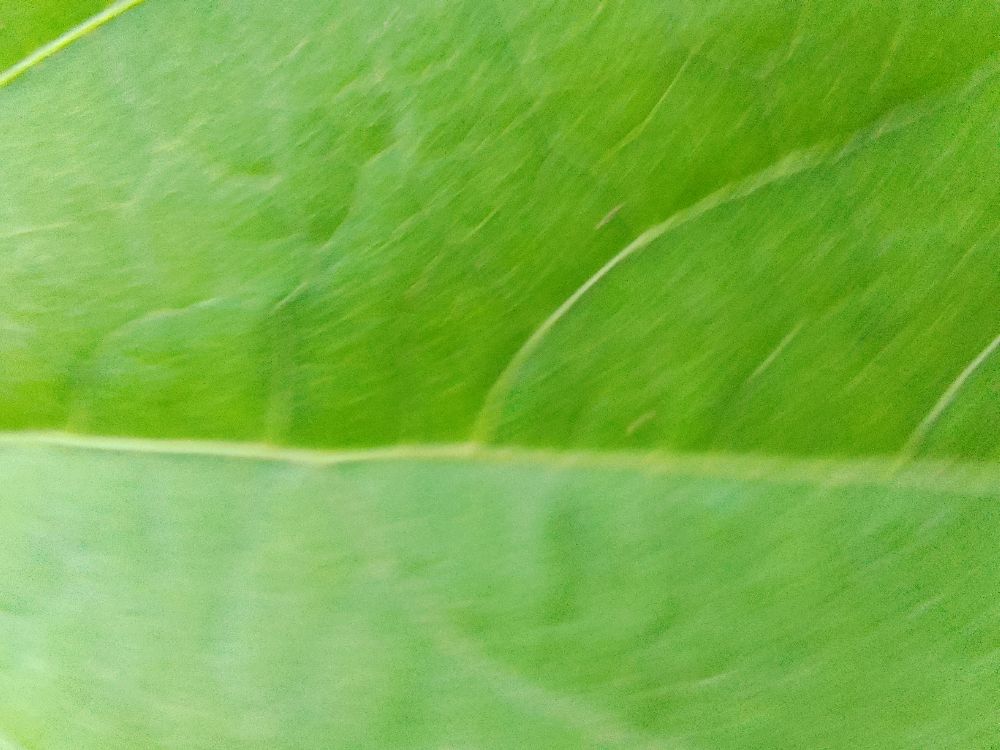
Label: healthy